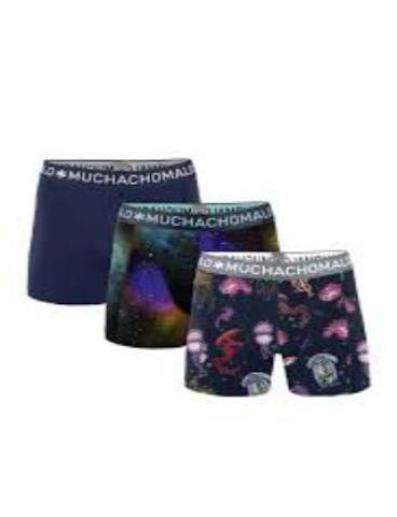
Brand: muchachomalo
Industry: Clothes